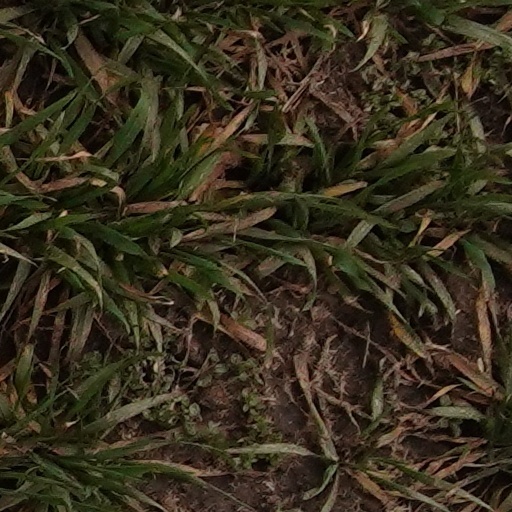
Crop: wheat